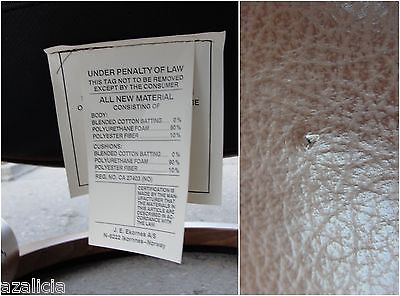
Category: chair